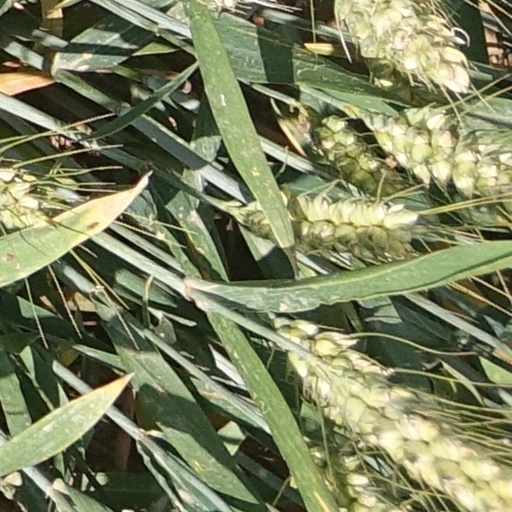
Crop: wheat